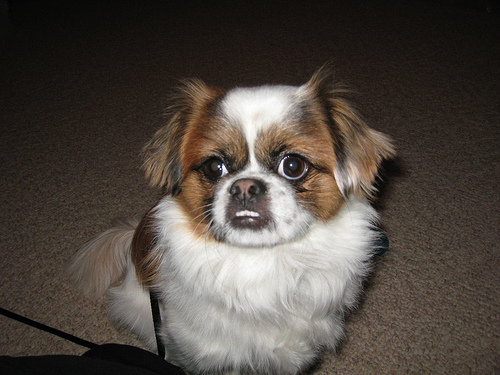
Animal: dog
Breed: japanese chin